Harvey Barnes

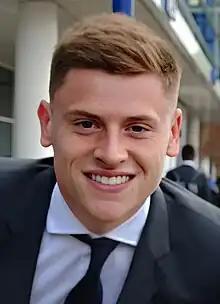
Barnes in 2022

Harvey Lewis Barnes (born 9 December 1997) is an English professional footballer who plays as a winger for club Newcastle United.